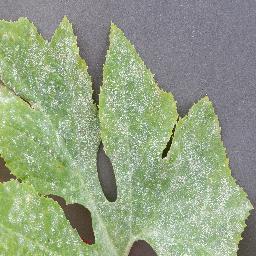
Label: Squash___Powdery_mildew